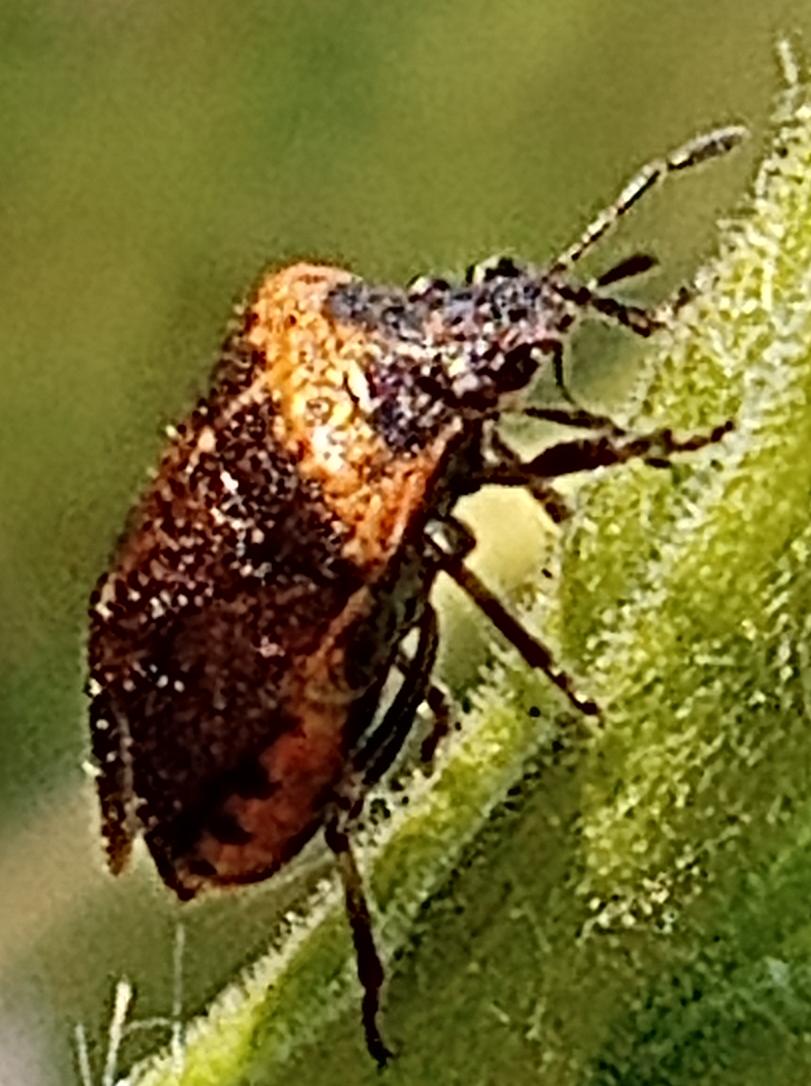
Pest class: stink_bug